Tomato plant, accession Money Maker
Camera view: horizontal (90 deg, fisheye); turntable rotation: 210 degrees
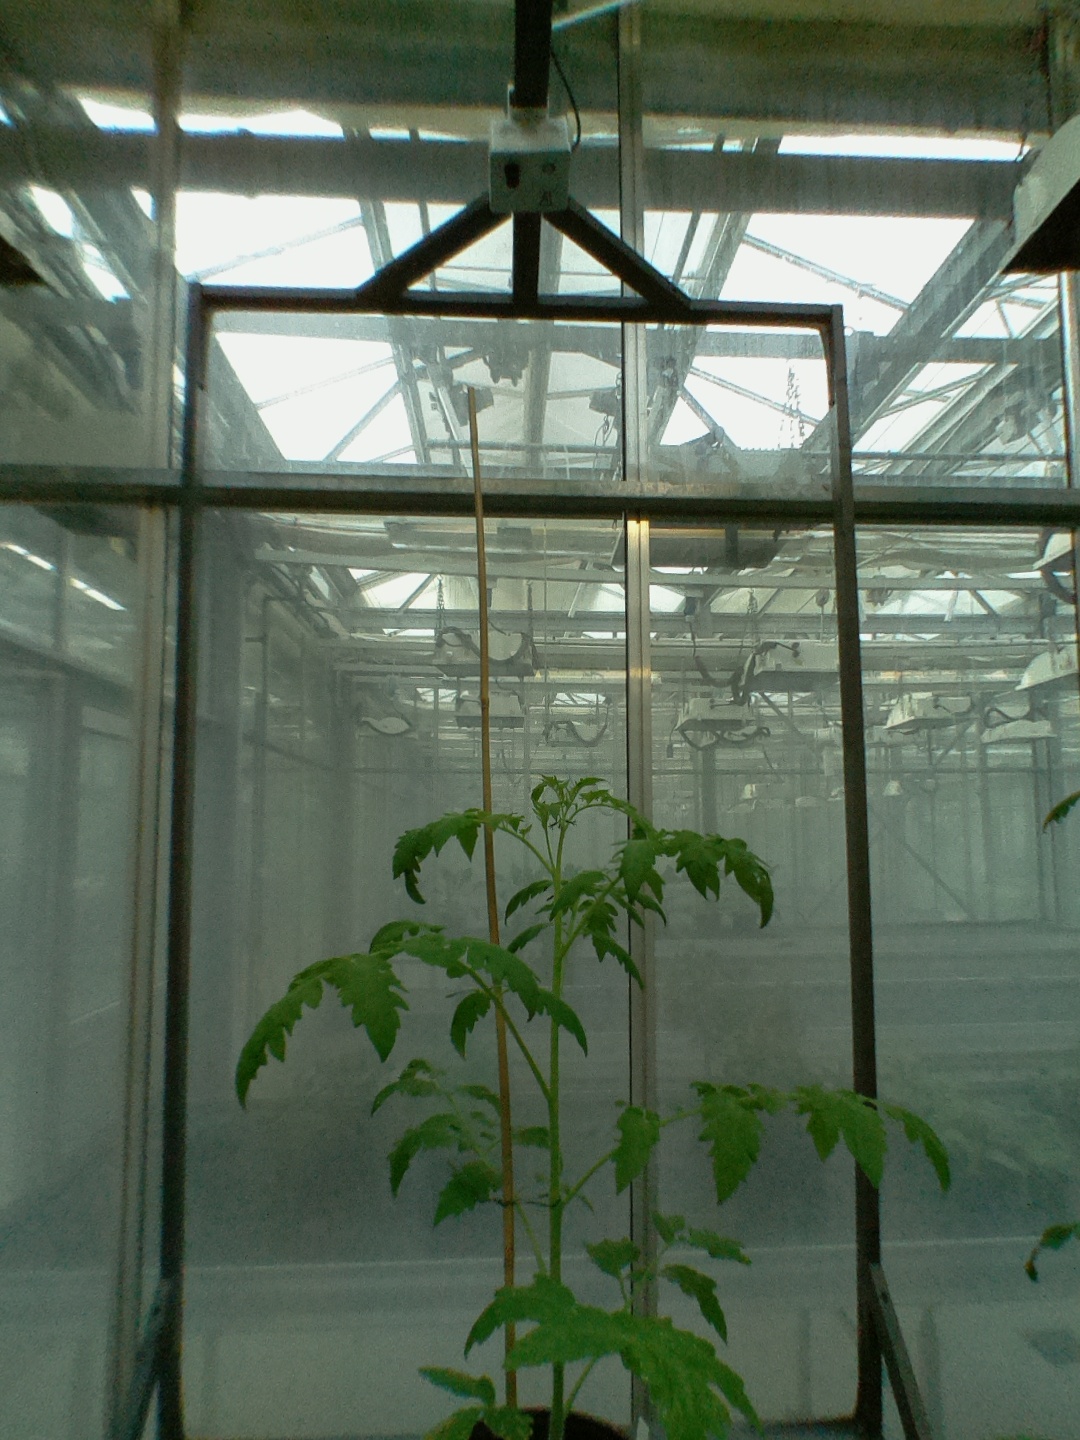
BBCH growth stage 51: First inflorence visible, visible closed flower bud